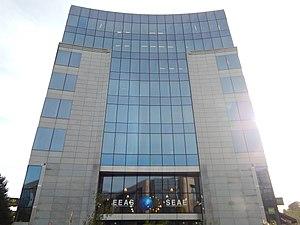
Façade du Triangle Building.
Le Triangle Building ou bâtiment Triangle est le siège du Service européen pour l'action extérieure à Bruxelles. Le bâtiment, propriété du groupe AXA, comprend six entités indépendantes, chacune ayant reçu le nom de la capitale d'un des six pays fondateurs de l'Union européenne : Rome, Paris, Berlin, Luxembourg, La Haye et Bruxelles. Une est actuellement occupé par l'Office européen de recrutement du personnel.
Le Service européen pour l'action extérieure, ou simplement appelé Service extérieur ou SEAE est un organe institutionnel de l'Union européenne, placé sous l'autorité du Haut représentant de l'Union pour les affaires étrangères et la politique de sécurité. Il en constitue le service diplomatique, à la fois à Bruxelles et à l'étranger.